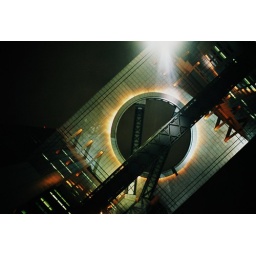
tower in the sky